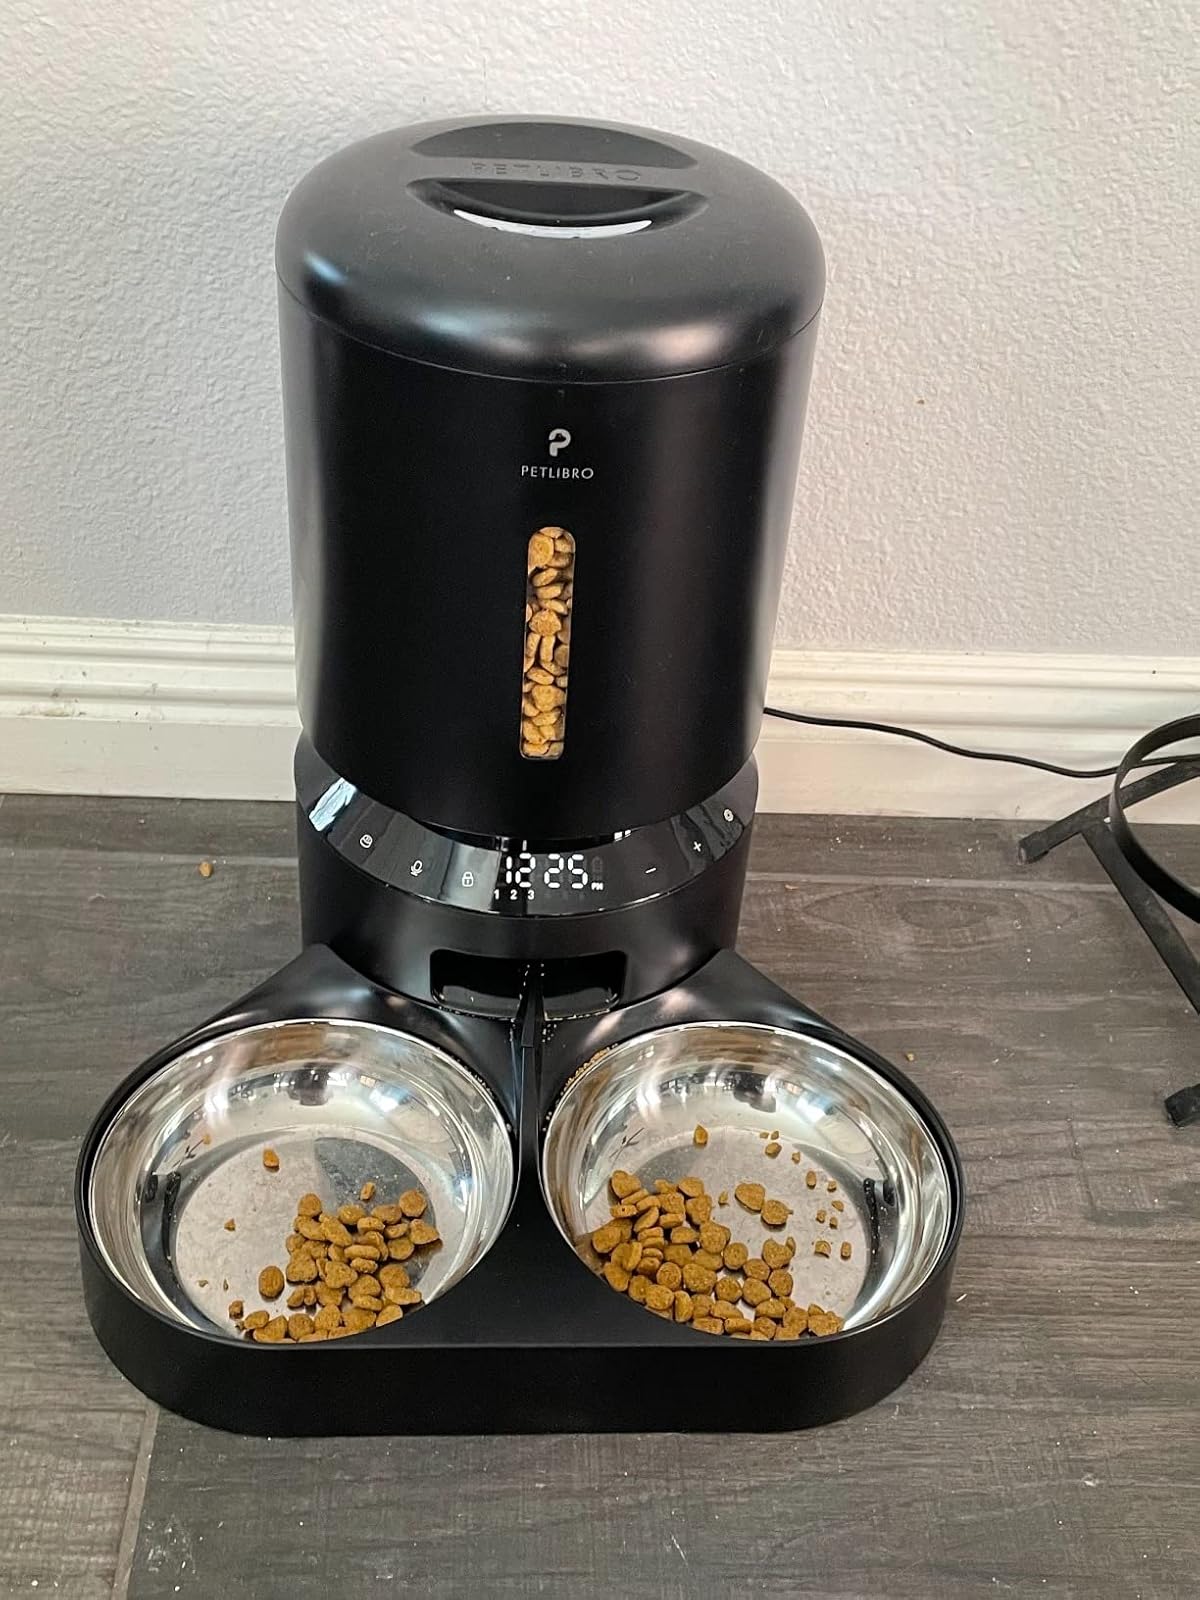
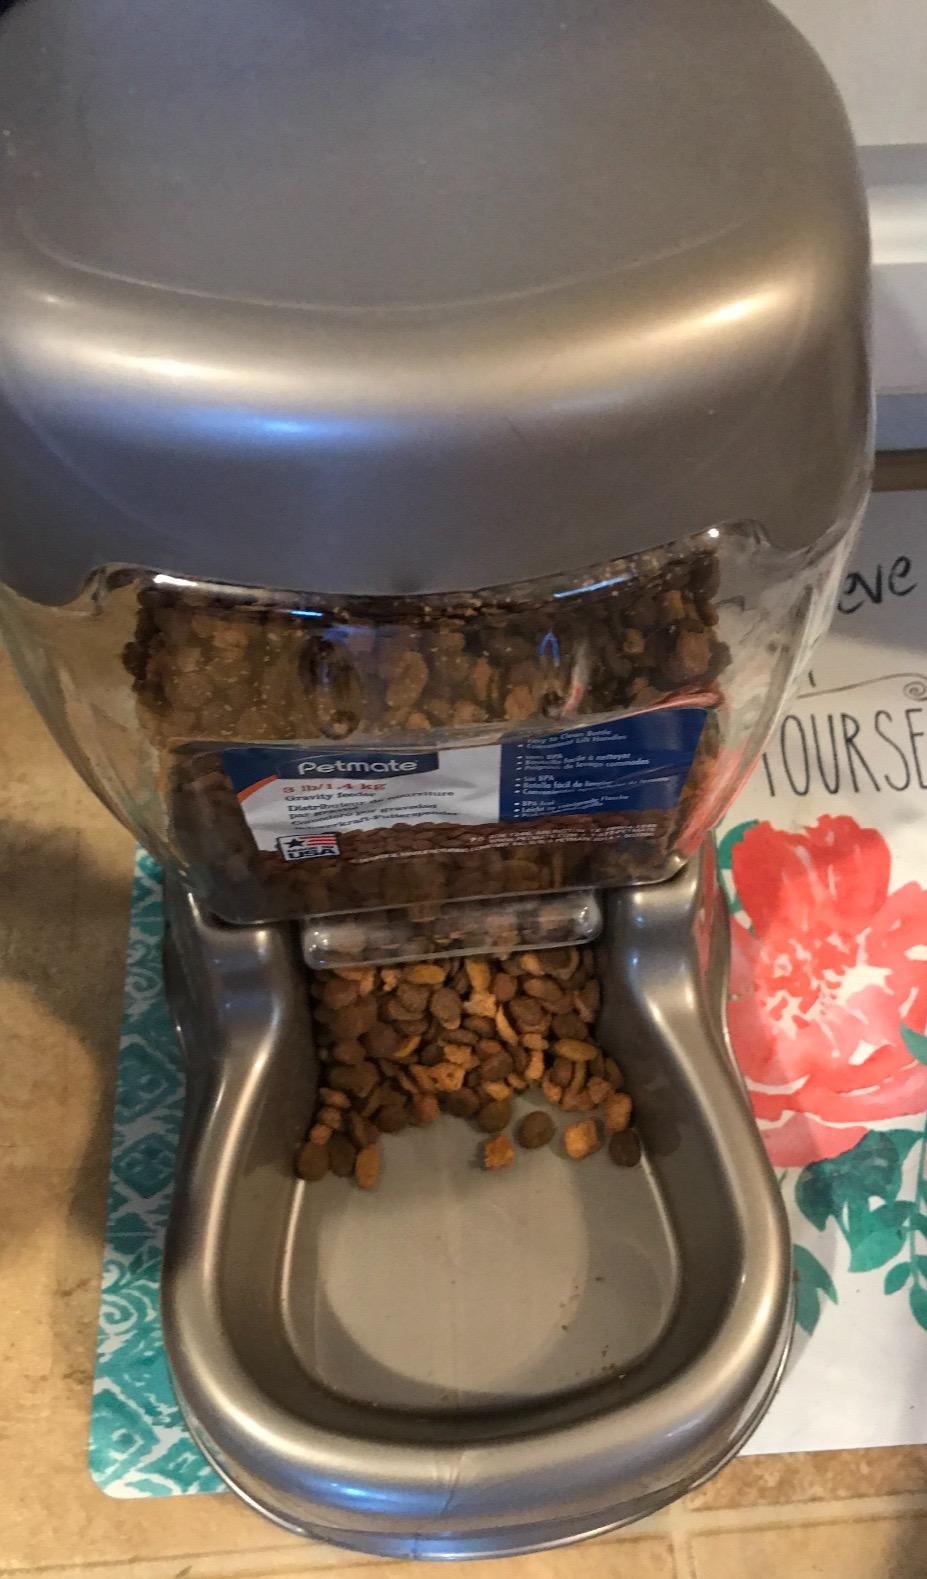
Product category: items_feeder
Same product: no